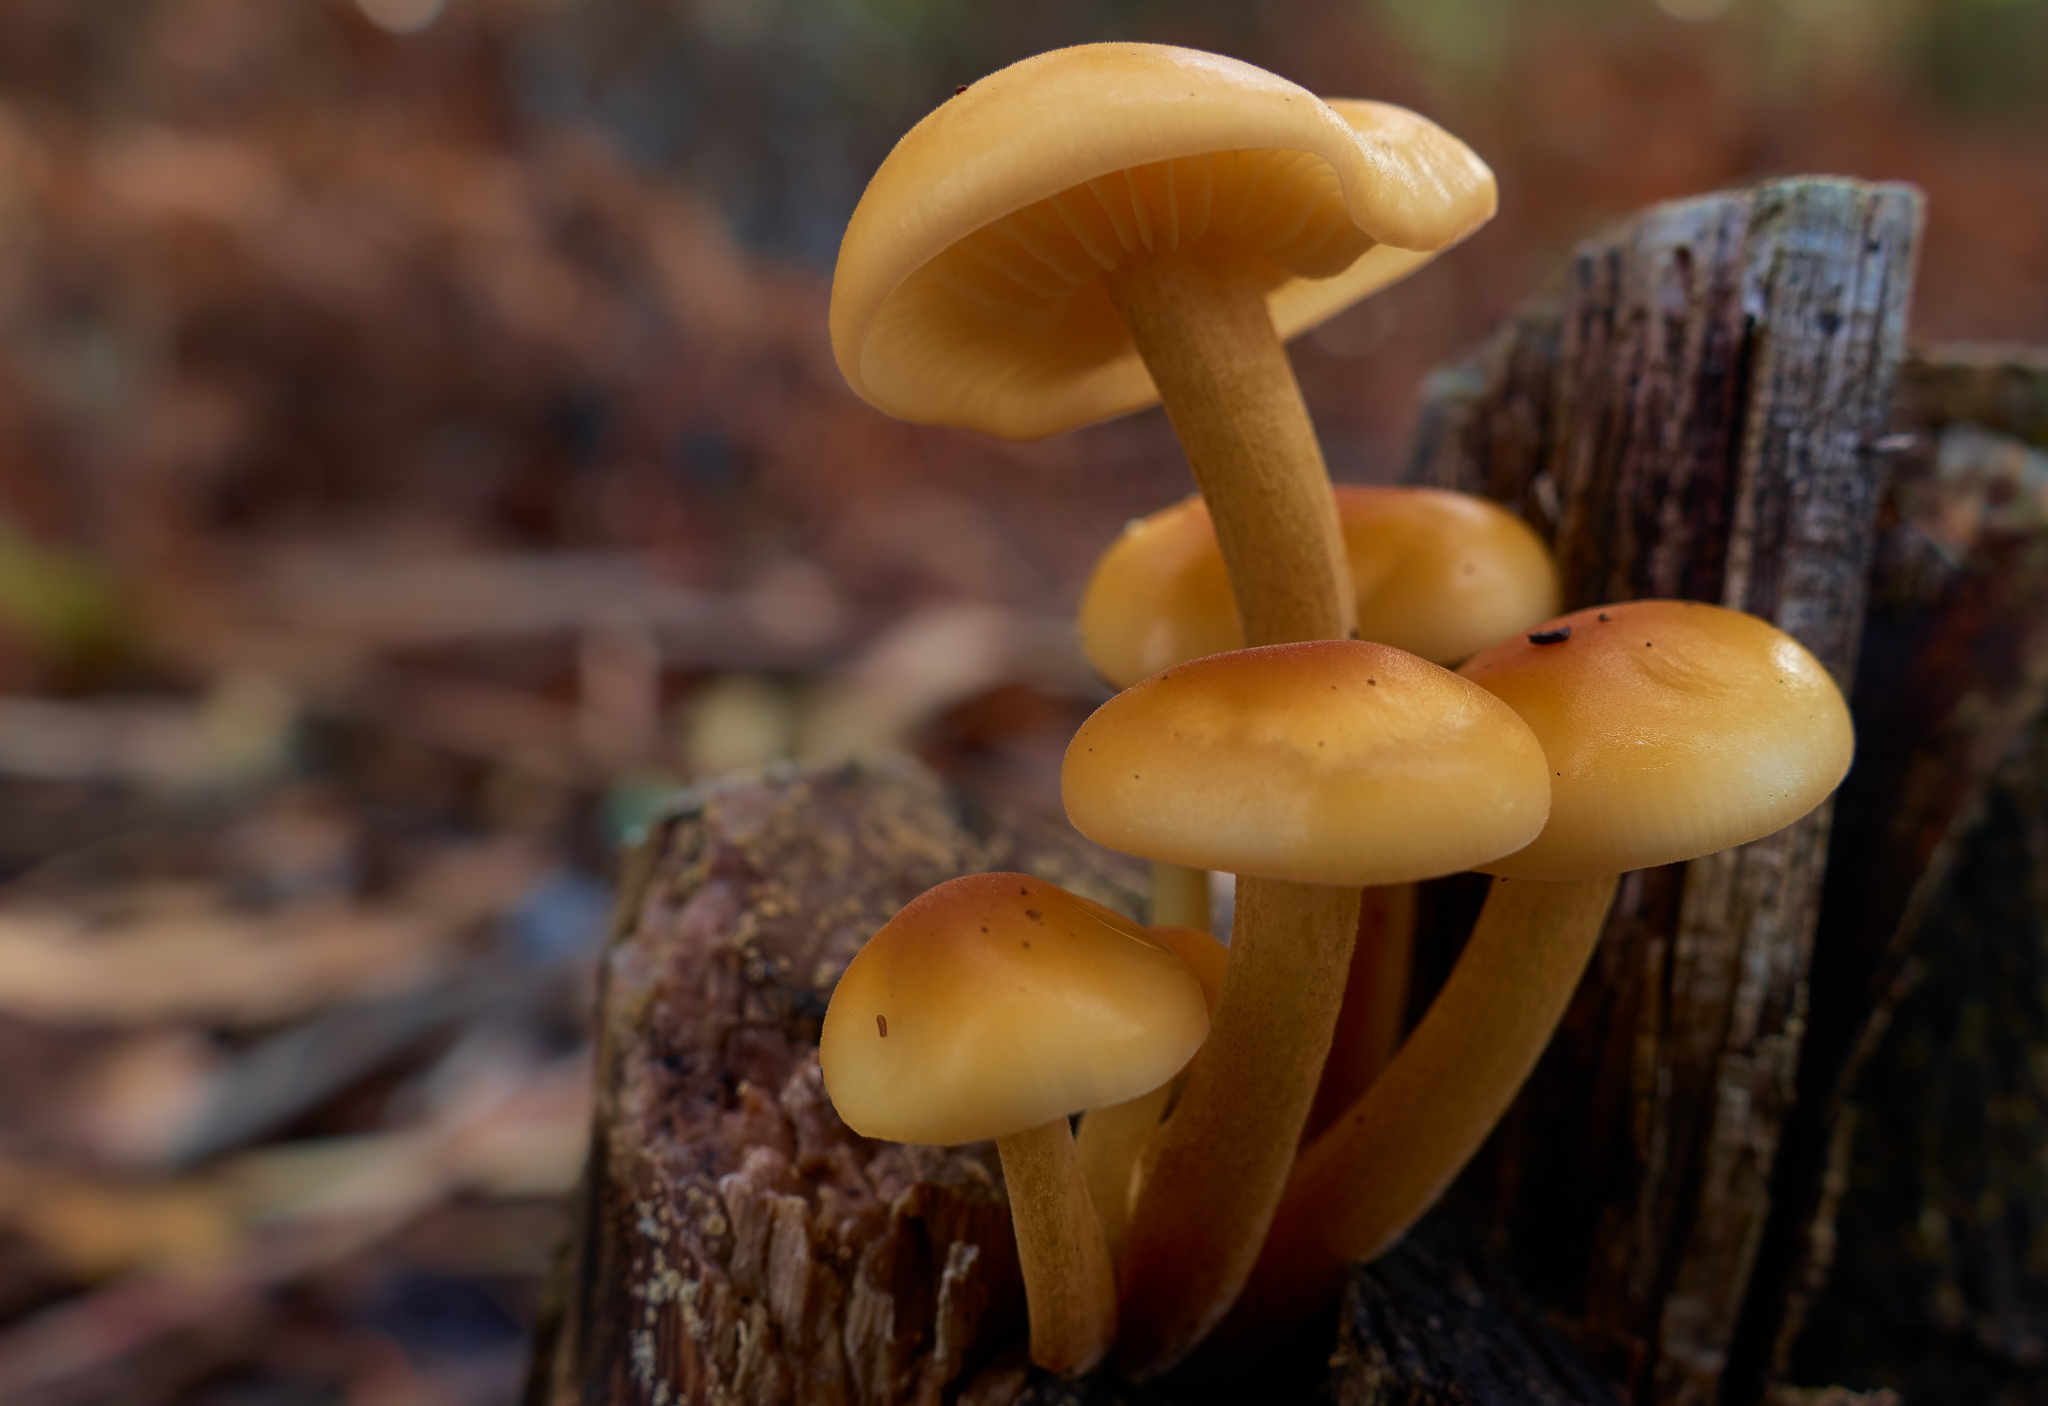
nature, macro, autumn, mushroom, fauna, fungus, mushrooms, naturaleza, setas, lumixfz1000, fz1000, agaric, bolete, ggl1, xovesphoto, panasoniclumixfz1000, agaricus, macro photography, matsutake, oyster mushroom, edible mushroom, shiitake, medicinal mushroom, agaricomycetes, agaricaceae, champignon mushroom, penny bun, lingzhi mushroom, enokitake